Johnny Longden

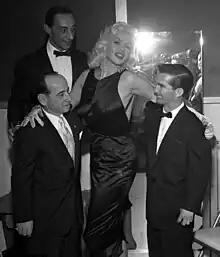
Jayne Mansfield with jockeys Johhny Longden, Eddie Arcaro and Willie Shoemaker (left to right) in 1957

By 1912, Longden Sr. had saved enough money to send for his wife and young son to join him in Canada. However, the Longdens' train was late getting to the port of Southampton, and they missed their scheduled voyage to New York City on the "Titanic".